Tiffin, Ohio

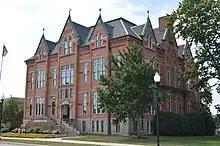
The Main Classroom Building at Tiffin University

The bronze statue of "The Indian Maiden" on Frost Parkway near Miami Street, marks the site of Fort Ball, a military depot of the War of 1812. During a fighting engagement of that war, Erastus Bowe sighted the location where Tiffin later developed. In 1817, he returned to the site and built the Pan Yan Tavern on the North Sandusky River. Its name was likely derived from Penn Yan, New York. Early homesteaders followed soon after Bowe, and the settlement of Oakley sprang up around the Pan Yan on the north side of the river. The chief road of the area followed the path of the stagecoaches through Oakley, which was called Fort Ball after 1824.